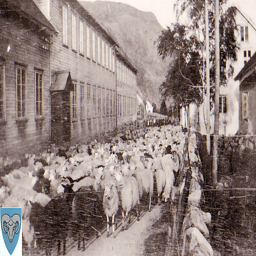
A herd of sheep walking down a city street.
A lot of sheep filling a road walking towards the camera.
The herd of sheep has overtaken the town street.
an unclear black and white photo shows a mountain overlooking a street lined with houses and trees and completely overrun by sheep.
Sheep crowd the street in a town near buildings and trees.